Liberty County, Georgia

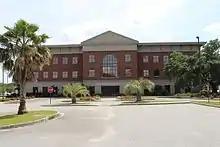
Liberty County School District headquarters

Liberty County School District is the designated school district for grades K-12 for the county, except parts in Fort Stewart. Fort Stewart has the Department of Defense Education Activity (DoDEA) as its local school district, for the elementary level. Students at the secondary level on Fort Stewart attend public schools operated by county school districts.